Southern Illinois University Edwardsville

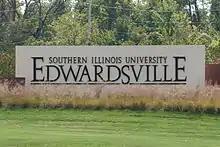
SIUE sign at the entrance to the main campus

Southern Illinois University Edwardsville is located on of trees and lakes, making SIUE one of the largest college campuses in the US by land area. The campus is home to a wide variety of university programs and facilities—classroom and labs, arts and theatre spaces, research centers, student housing, and athletic and recreational venues.